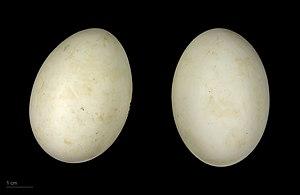
Le Canard à collier noir est une espèce de canards de la famille des anatidés. C'est la seule espèce du genre Callonetta.